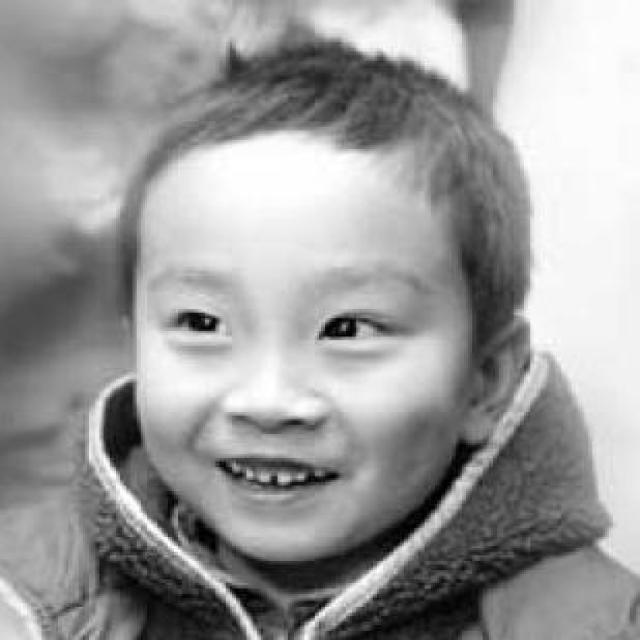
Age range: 0-12